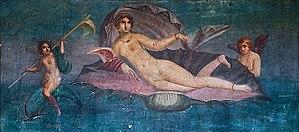
La Vénus sortie des eaux ou « Vénus anadyomène » est un thème artistique courant de la peinture occidentale, issu de la mythologie gréco-romaine.
Dans la mythologie grecque, Aphrodite est la déesse de l'Amour dans son acception la plus large.
Les attitudes et comportements sexuels dans la Rome antique sont visibles dans l'art romain, la littérature, les inscriptions et dans une moindre mesure dans les restes archéologiques comme les artefacts érotiques ou l'architecture. Il a parfois été avancé qu'une caractéristique de l'ancienne Rome est une « licence sexuelle illimitée » :
Campaspe ou Pancaste passe pour avoir été une maîtresse d'Alexandre le Grand et le modèle du peintre Apelle. Son existence est probablement une légende, elle est surtout connue par une anecdote apocryphe de Pline l'Ancien qui a été le sujet de nombreuses représentations artistiques.